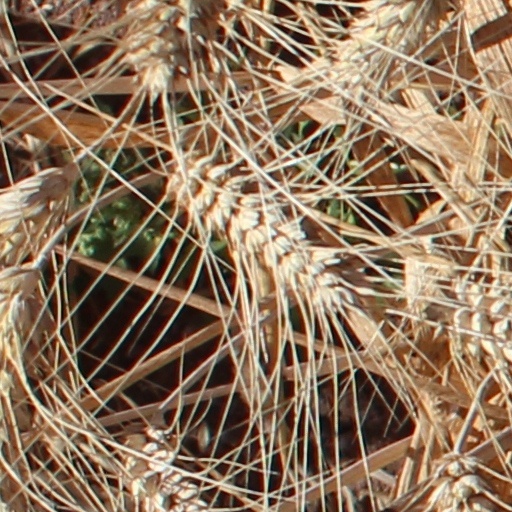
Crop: wheat